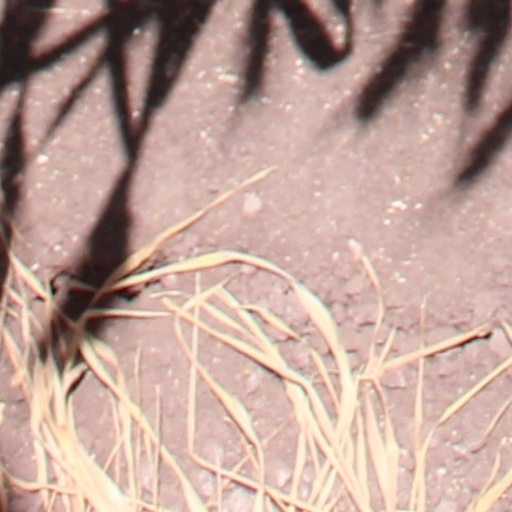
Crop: wheat